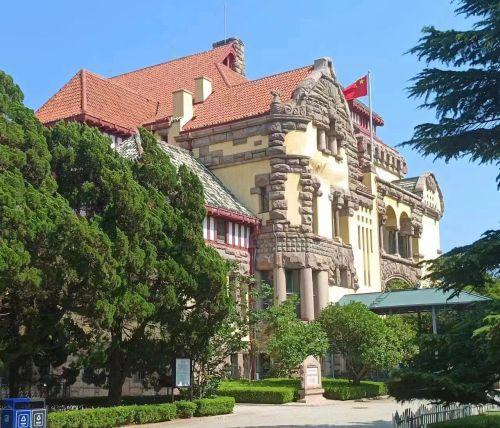
地标名称：青岛德国总督楼旧址博物馆
所在城市：青岛市·市南区